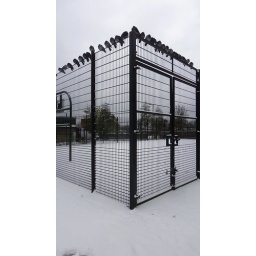
P1160937 Pigeons huddle in a line on top of the basket ball court in snoowy Cally Park